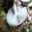
Label: mushroom